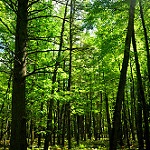
Label: forest